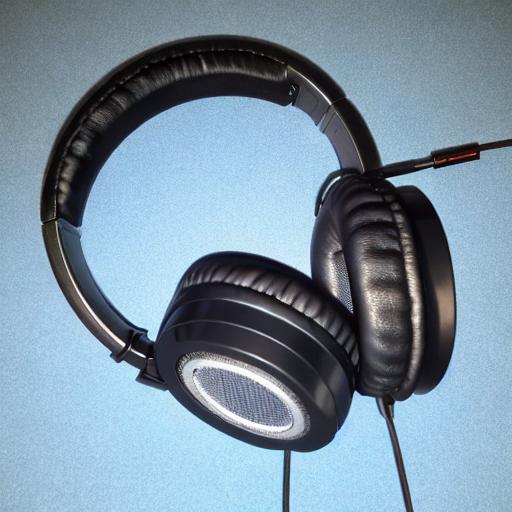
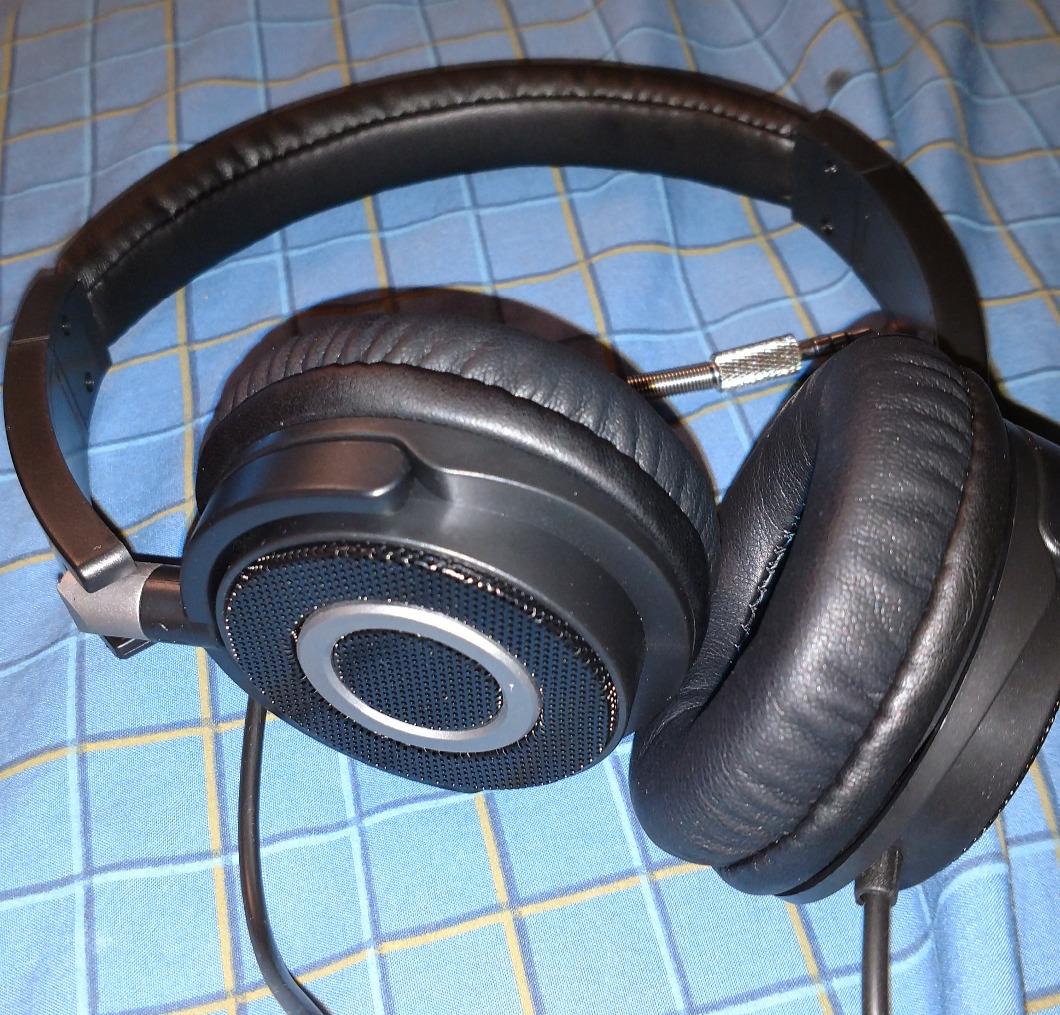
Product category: headphones
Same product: no